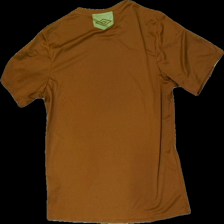
View: back
Type: T-shirt
Category: Men
Brand: Not in the list
Brand text on label: Umbro
Colors: Brown
Material: 100% Polyester
Pattern: Other
Cut: Regular, C-collar
Size: M
Price range: 50-100
Recommended usage: Reuse
Description: brown and green t-shirt